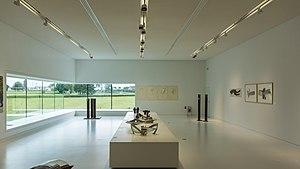
Musée du verre de Sars-Poteries
Sars-Poteries est une commune française située dans le département du Nord, en région Hauts-de-France.